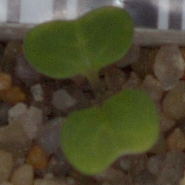
Label: charlock